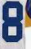
Number: 8